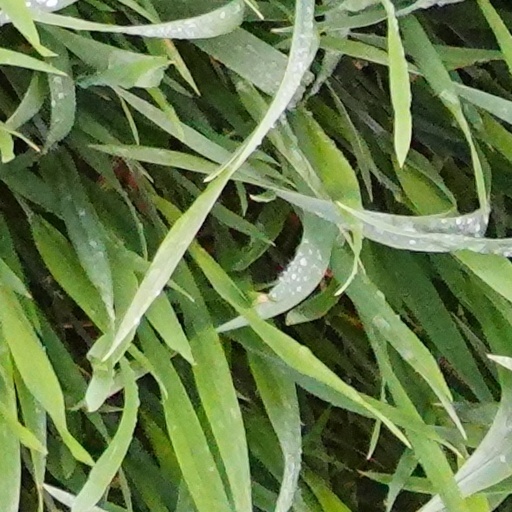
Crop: wheat